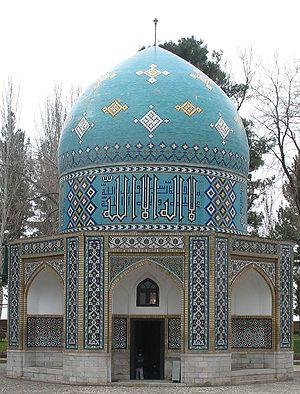
Mausolée de Farid al-Din Attar à Nichapur (Iran)